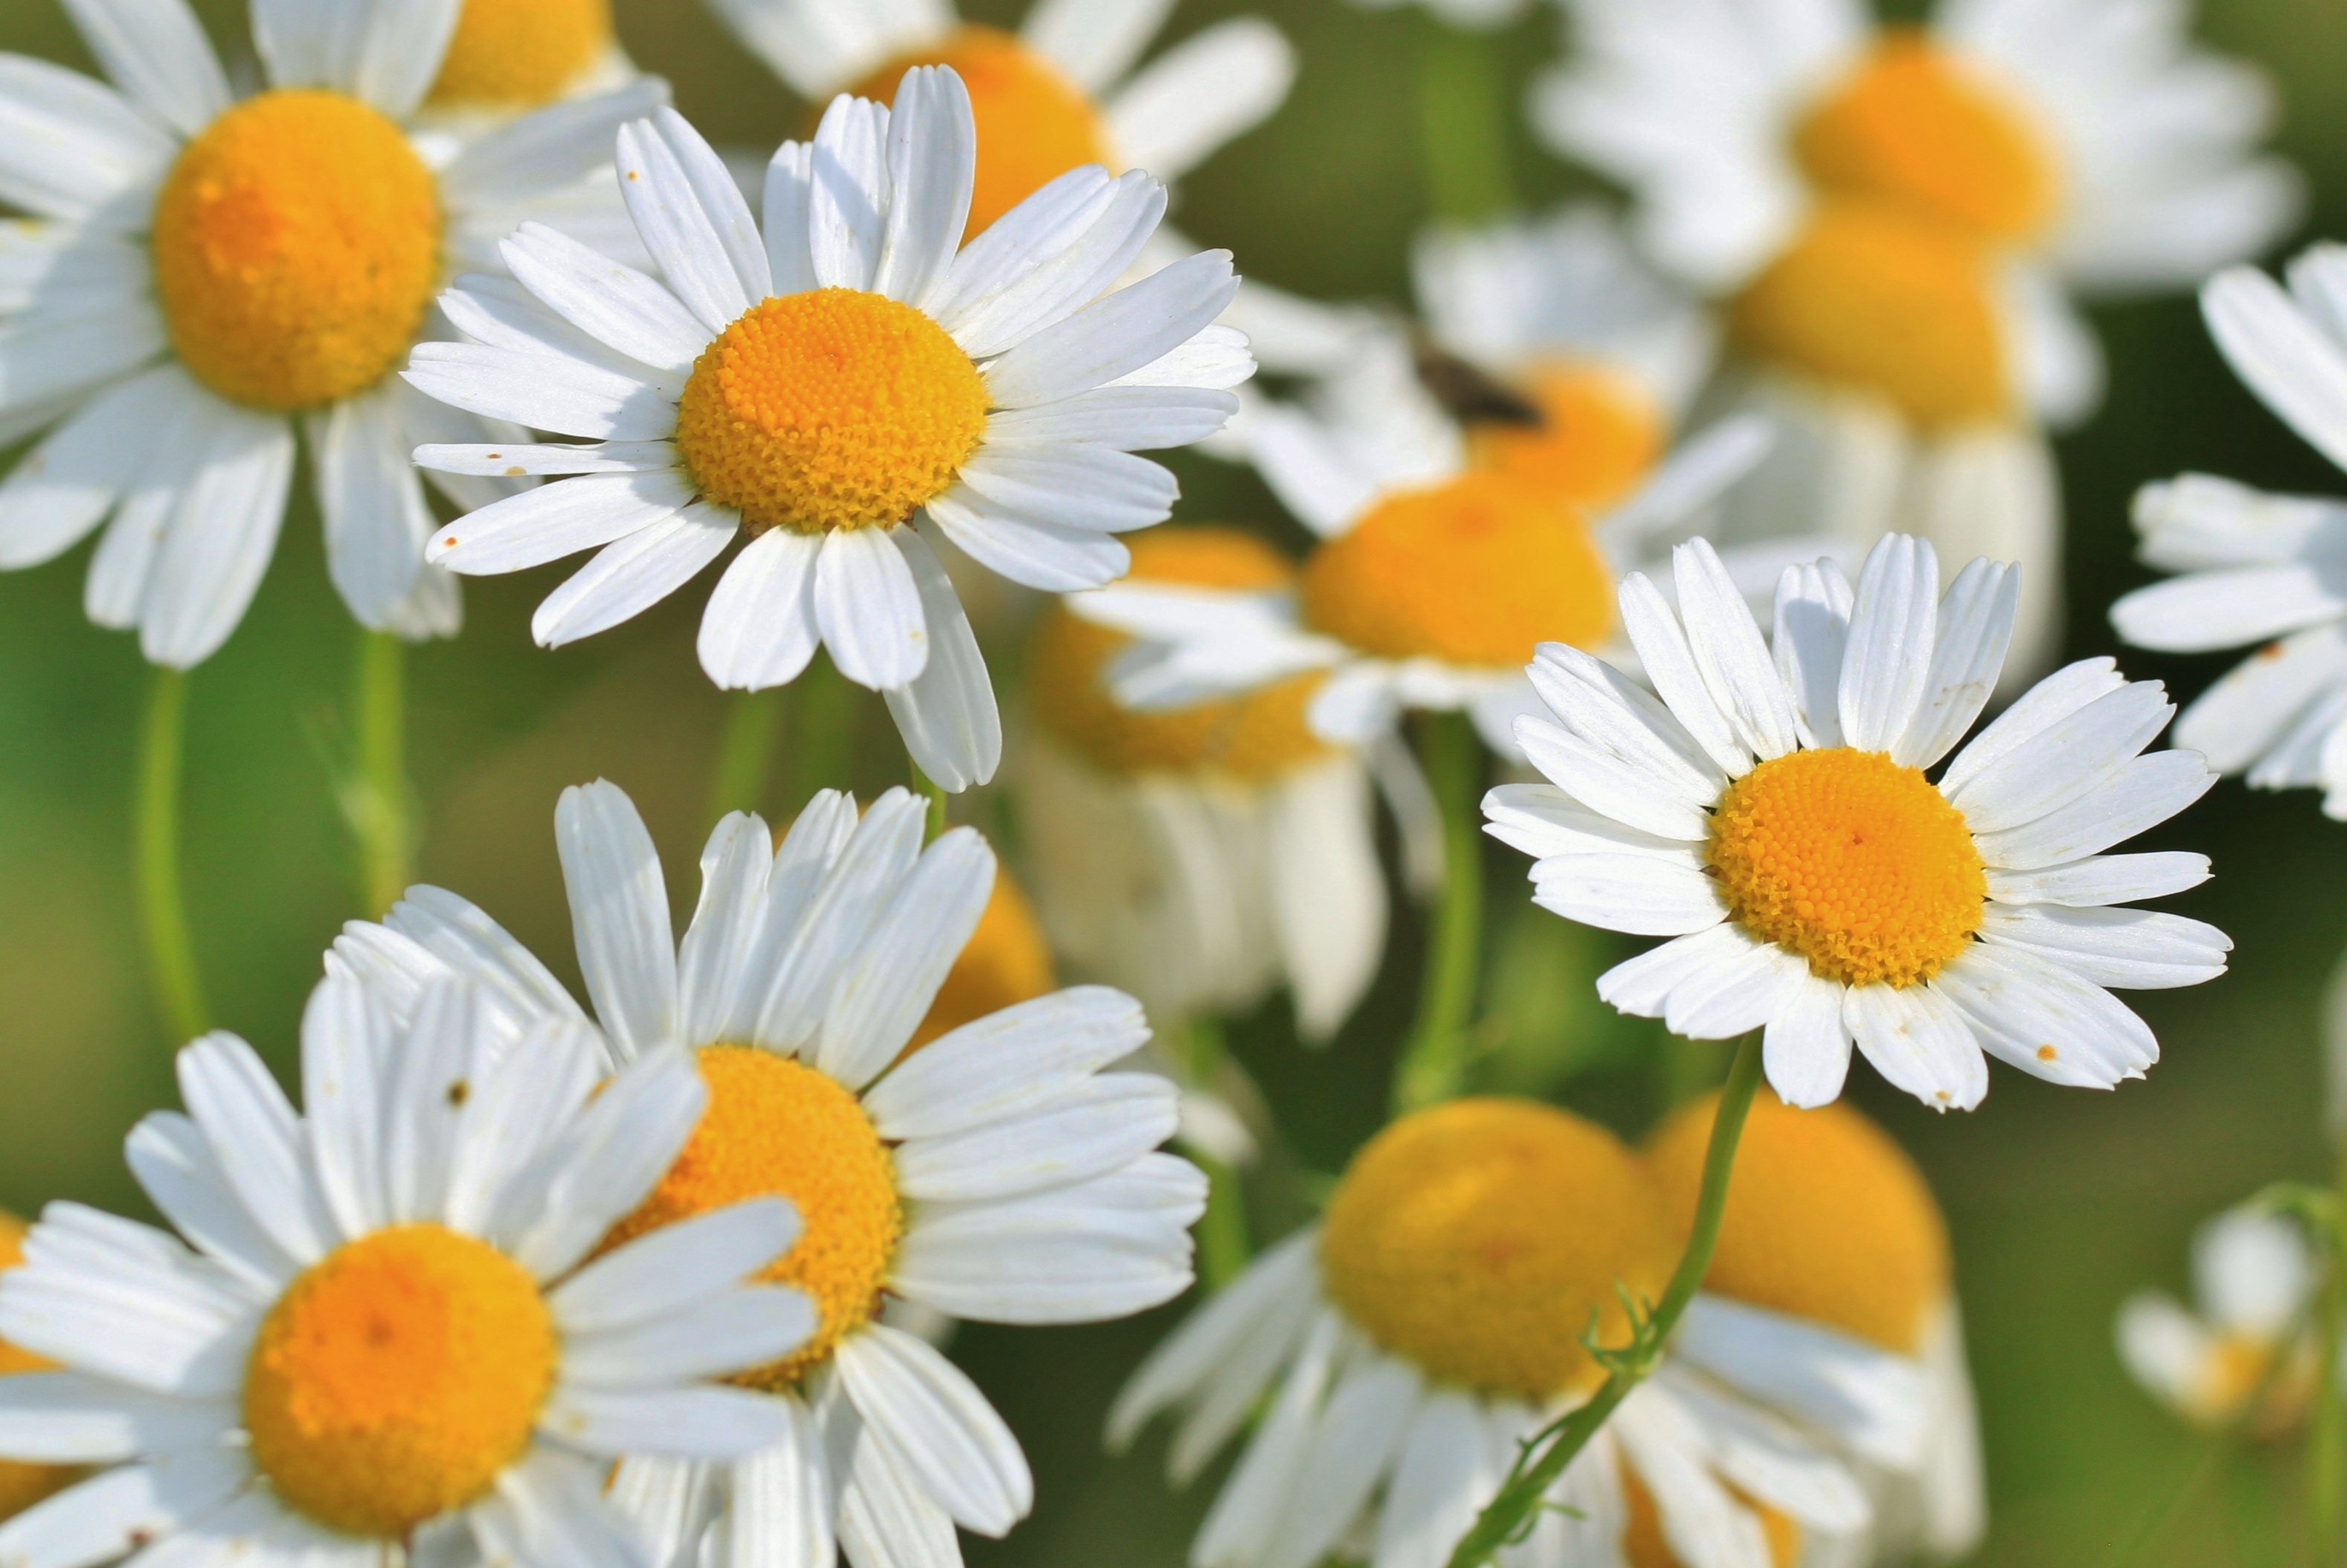
nature, blossom, plant, meadow, flower, petal, bloom, daisy, herb, yellow, flora, wildflower, flowers, close up, macro photography, flowering plant, daisy family, oxeye daisy, annual plant, land plant, chamaemelum nobile, marguerite daisy, royalty free images